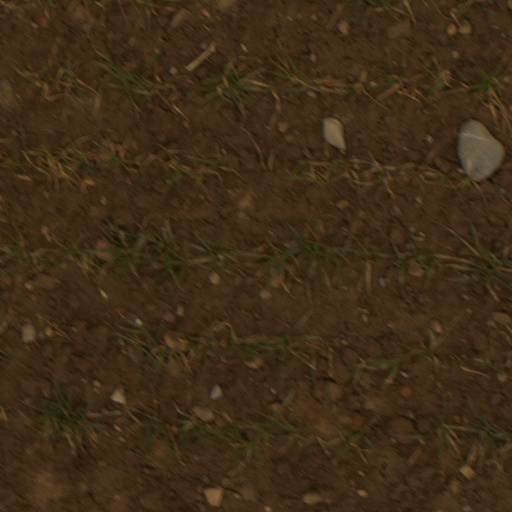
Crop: wheat